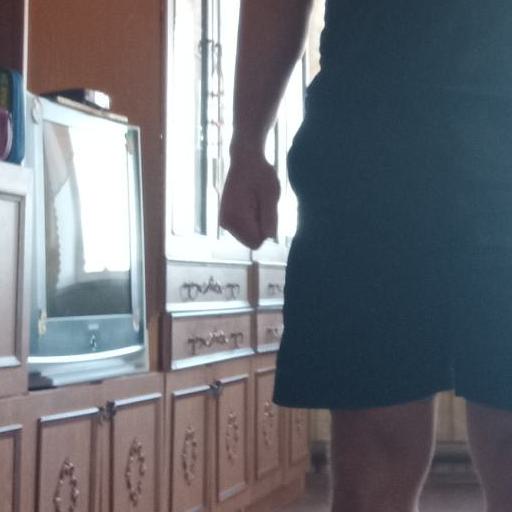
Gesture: no_gesture